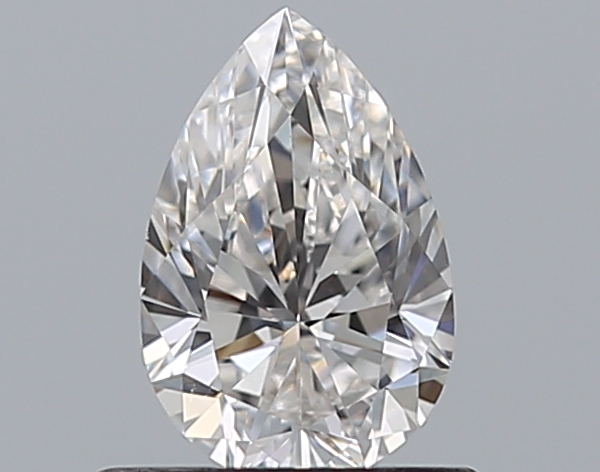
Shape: pear
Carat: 0.53
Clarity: IF
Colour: F
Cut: EX
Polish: EX
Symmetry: VG
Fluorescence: N
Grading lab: GIA
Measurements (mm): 6.79 x 4.47 x 2.86